Describe the emotion expressed in this image:  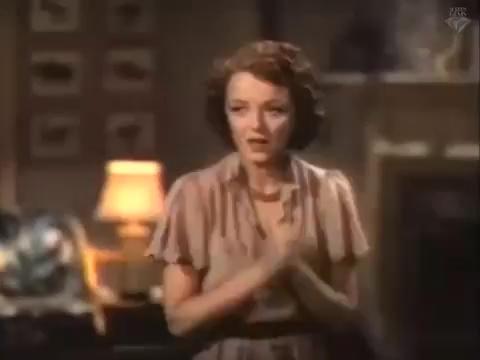
This person displays Pain, valence and arousal with low intensity.